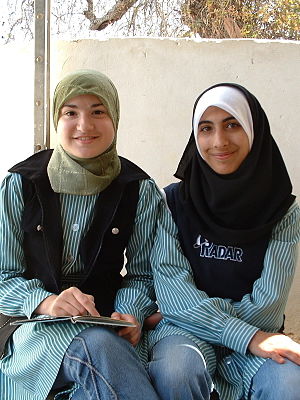
Velkommen til Hebron
Leila Sarsour og hendes ven Wala i Hebron.
Welcome to Hebron eller Välkommen till Hebron er en dokumentarfilm som handler om 17-årige Leila Sarsour's hverdag på Al-Qurtuba skolen i Hebron på Vestbredden.